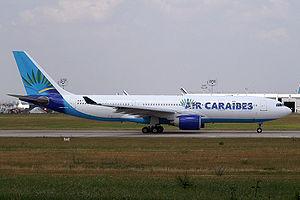
L'économie du tourisme en Guadeloupe est liée à l'évolution générale du tourisme dans le monde, aux atouts touristiques de la région, et plus généralement à ceux des Antilles, et aux moyens mis en place pour satisfaire les touristes. Elle représente une part importante de celle de cette région française d'outre-mer. Elle a un impact écologique réel sur l'environnement.
La Guadeloupe est une destination prisée pour le tourisme, pour ses plages de sable blanc ou de sable noir, ses cascades, ses musées, sa faune et sa flore, et ses nombreux sites à découvrir au hasard de la visite de certaines communes de l'île. La Guadeloupe offre aussi de nombreuses activités sportives, comme le nautisme, randonnées, découverte des fonds marins, pêche au gros, visite de Grand-cul-de-sac-Marin, etc. C'est ainsi la première destination touristique de l'Outremer français. En effet le tourisme guadeloupéen met en avant tous les atouts de l’île aussi bien le soleil et la mer que la forêt et le volcan : la Soufrière. La Guadeloupe est attractive surtout durant l’hiver où les touristes cherchent la chaleur sur les belles plages.